Susanne Fröhlich

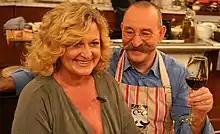
Fröhlich (left) with Horst Lichter in the show "Lafer! Lichter! Lecker!" in 2010

Susanne Fröhlich was born on 15 November 1962 in Frankfurt, the daughter of a Frankfurt notary. In 1982 she graduated from the Schillerschule in Frankfurt. After dropping out of law studies (4 semesters) and doing an internship, Fröhlich made his debut at Hessischer Rundfunk (radio) in 1984. From 1988 to summer 2007 she hosted the game on hr3. On television she presented "Allein oder Fröhlich, Vorsicht Fröhlich, Fröhlich bei Nacht" and "Wir vier". She was a regular guest at "Blond am Freitag" and in the hr quiz show "strassenstars".